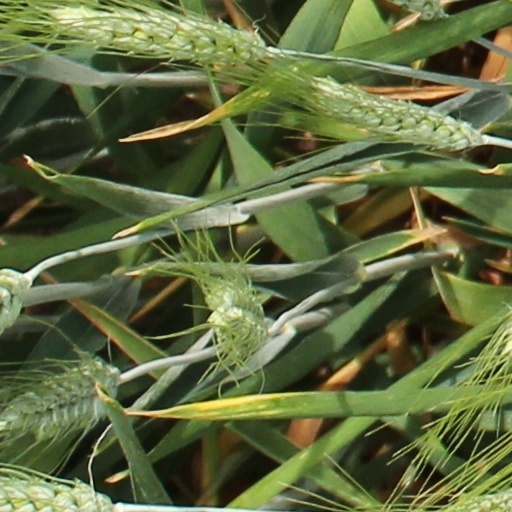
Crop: wheat